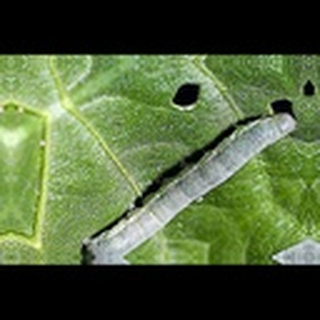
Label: cotton_army_worm